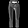
Label: Trouser